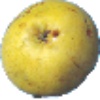
Label: Pear Monster 1